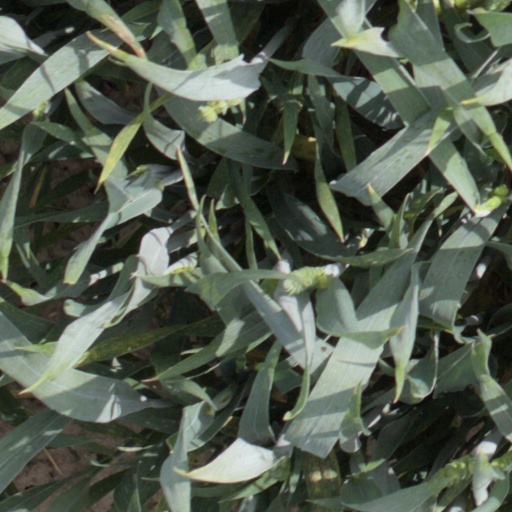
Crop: wheat